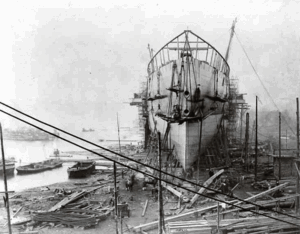
Le Great Eastern est un paquebot transatlantique britannique lancé en 1858 et conçu par Isambard Kingdom Brunel. Il est le premier paquebot géant et le plus grand navire jamais construit à son époque, avec une capacité d'embarquement de 4 000 passagers sans qu'il soit nécessaire de le réapprovisionner en charbon entre la Grande-Bretagne et la côte est des États-Unis. Il détient longtemps le record du navire le plus long et le plus gros du monde. Après des débuts difficiles comme paquebot, il est reconverti et pose le premier câble transatlantique sous-marin puis sert d'attraction publicitaire et touristique jusqu'à sa démolition en 1889.